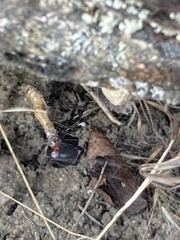
Species: Lactrodectus_hesperus